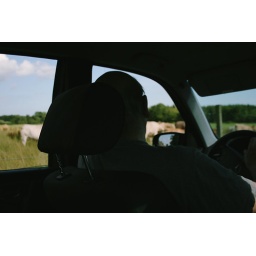
cow safari in grandpas car